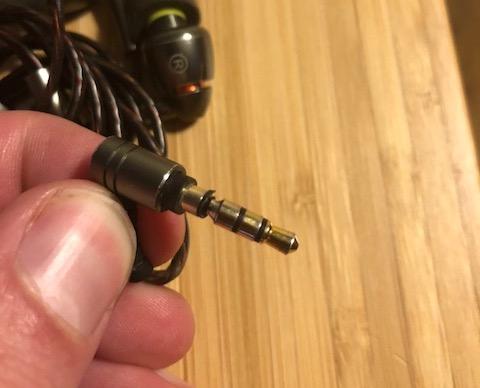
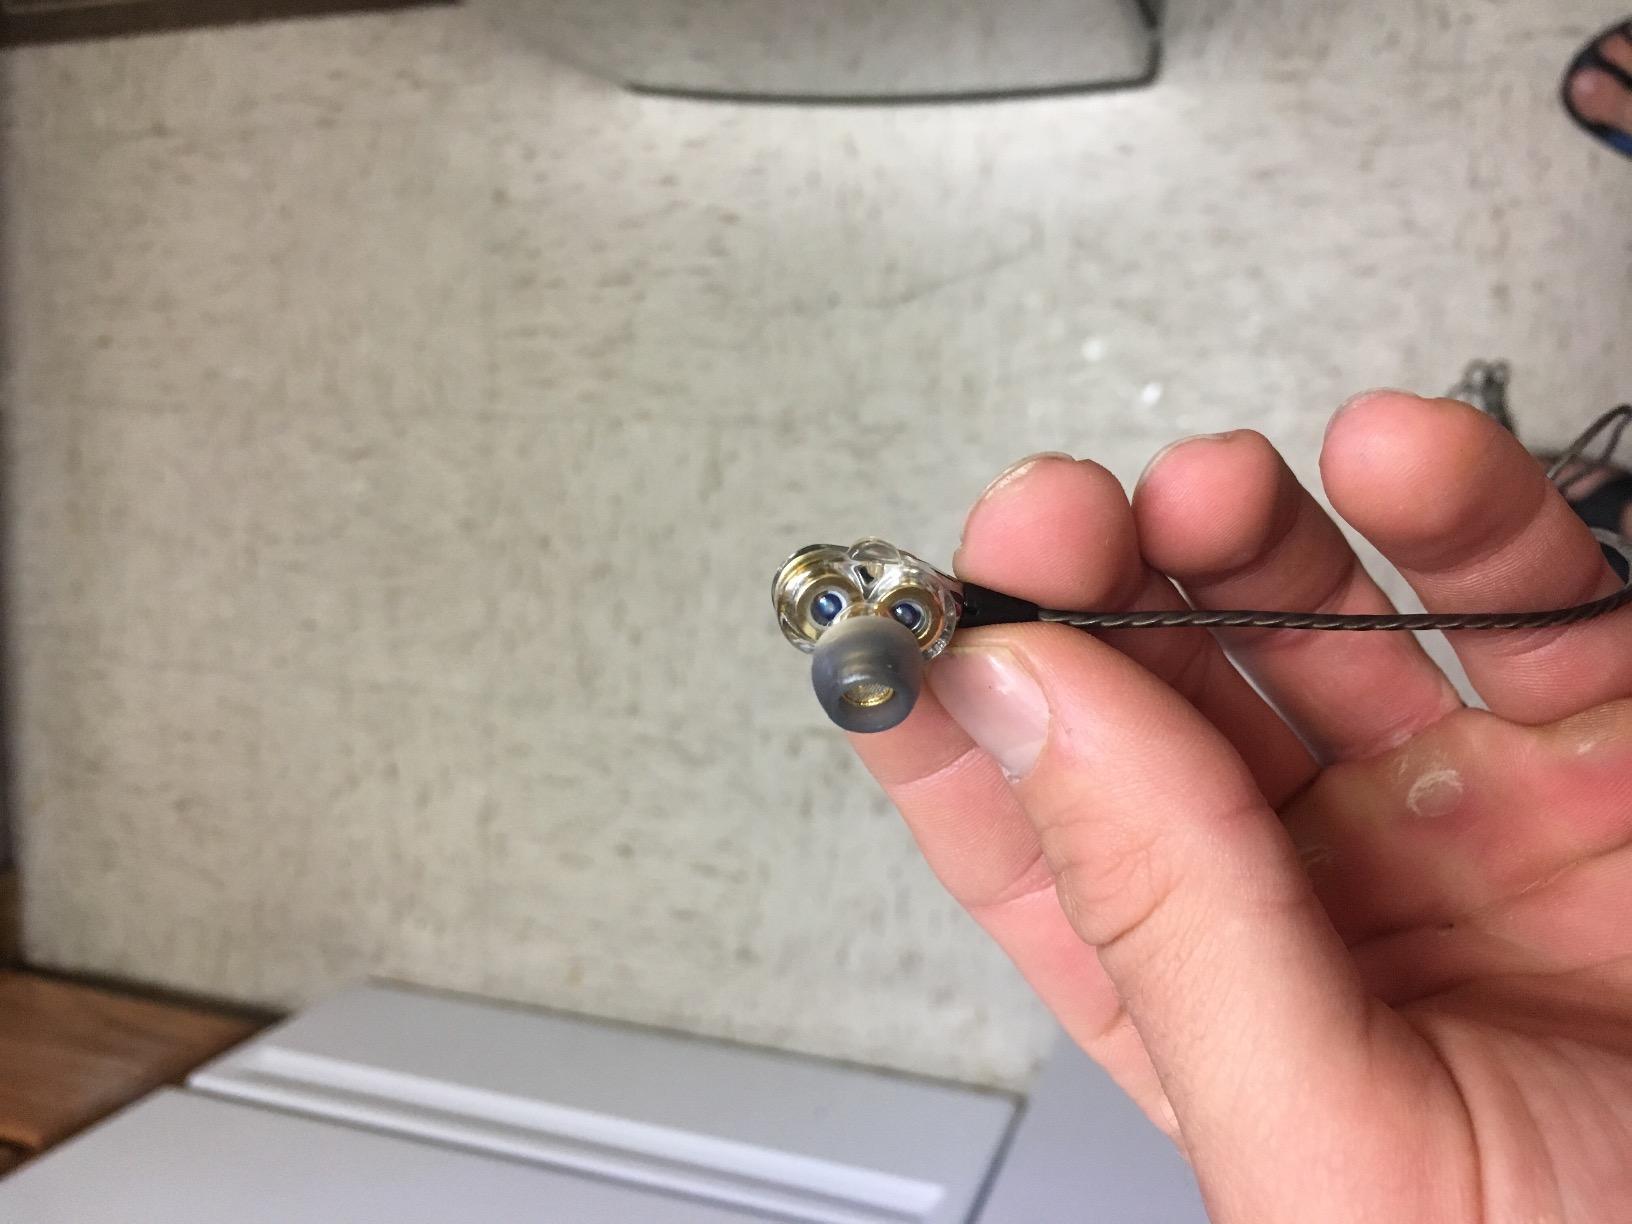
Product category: headphones
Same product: no